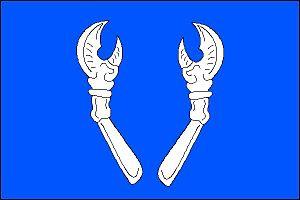
Železné est une commune du district de Brno-Campagne, dans la région de Moravie-du-Sud, en République tchèque. Sa population s'élevait à 460 habitants en 2017.